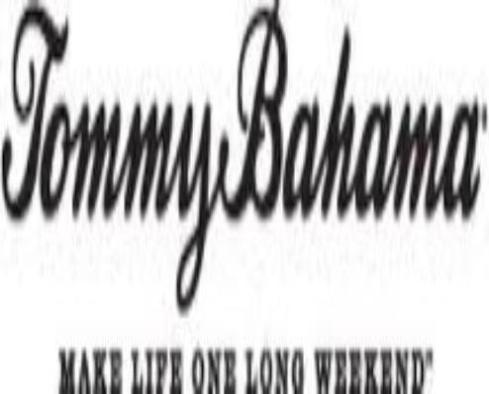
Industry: Clothes